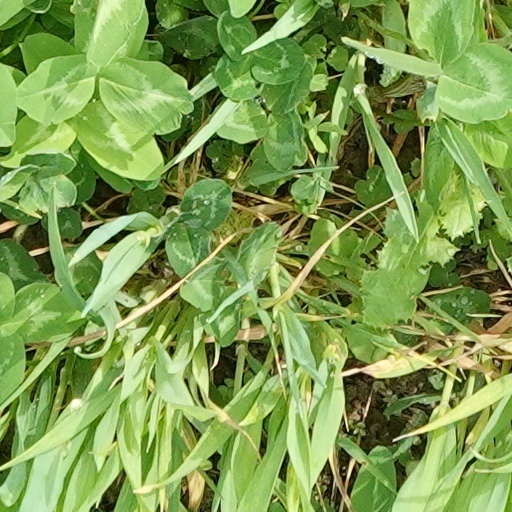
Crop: wheat